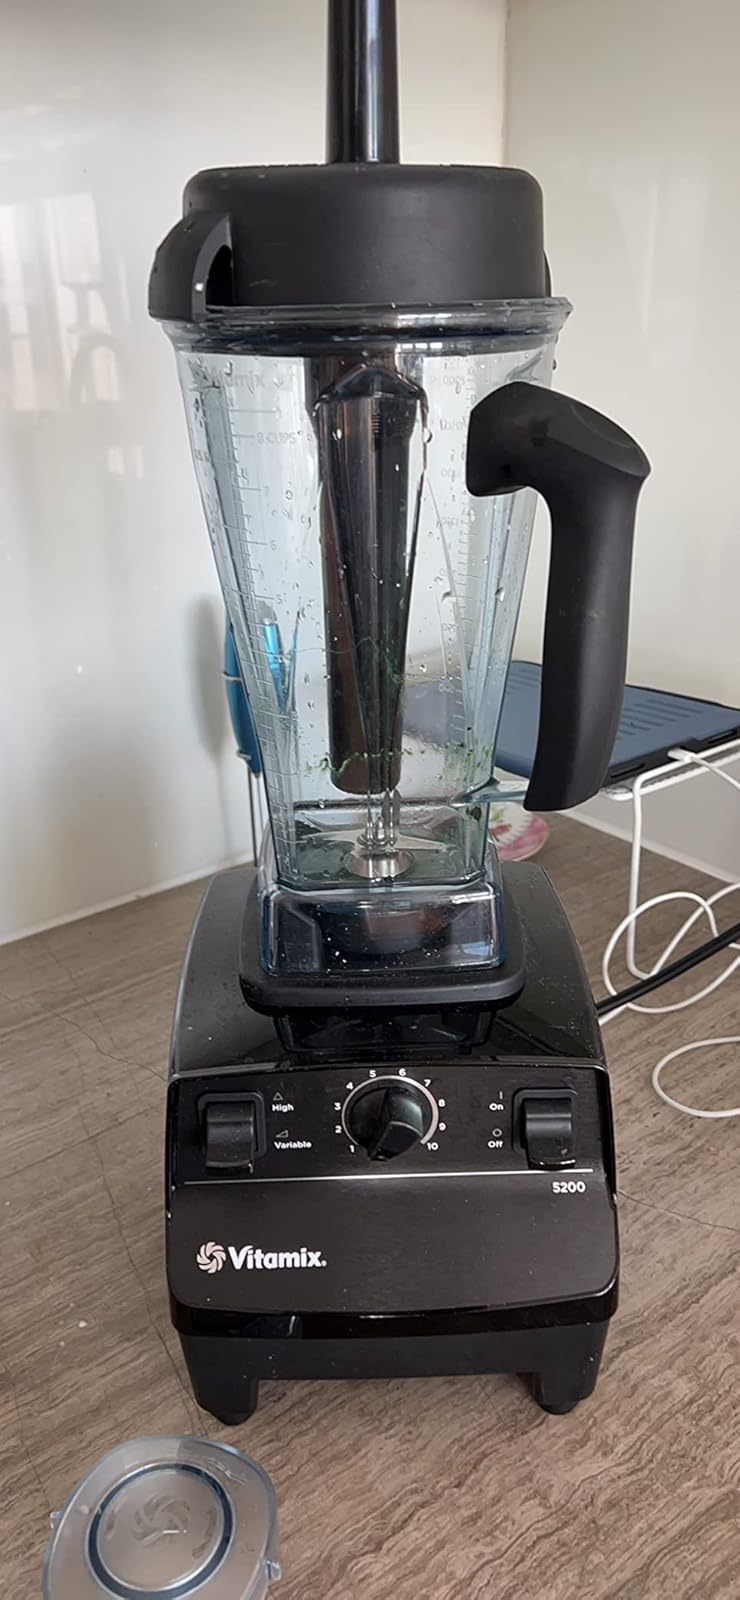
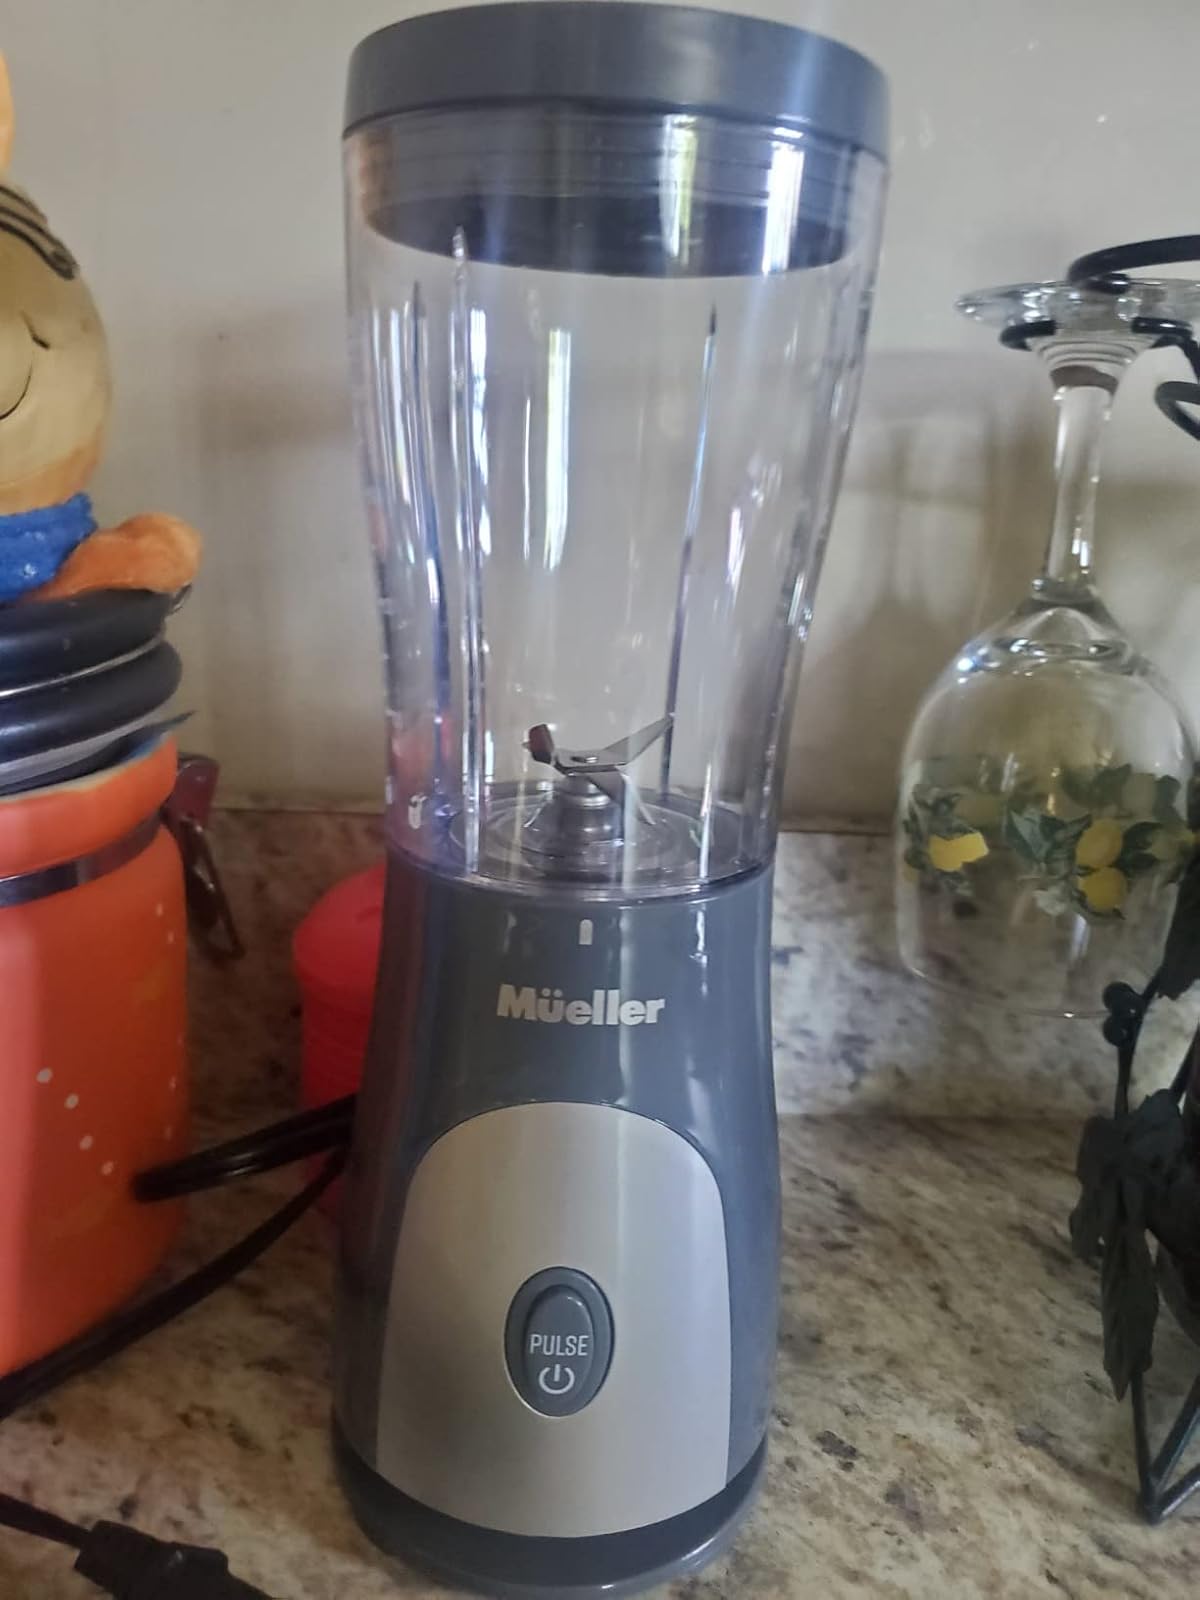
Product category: items_blender
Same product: no